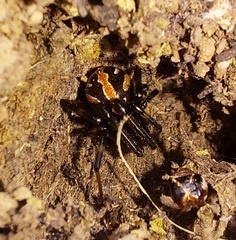
Species: Lactrodectus_hesperus